Nicole Scherzinger

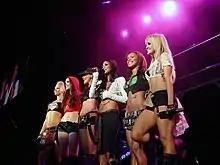
The Pussycat Dolls performing in 2006

In August 2003, opting for a solo recording contract, Scherzinger traveled to Arista Records office in New York with a demo CD of her own written material under her Hawaiian family name Nicole Kea. Her performance was interrupted by a citywide blackout, and she was forced to leave. Meanwhile, Robin Antin, the creator of the burlesque troupe the Pussycat Dolls, struck a joint venture with Interscope Records and, along with record producers Jimmy Iovine and Ron Fair, launched an open audition for a separate recording group. After Will.i.am recommended Scherzinger to Iovine, she hoped to obtain a solo deal and auditioned in December 2003 along with Melody Thornton joining Carmit Bachar, Ashley Roberts, Jessica Sutta and Kimberly Wyatt. As the lead singer, Scherzinger assumed the majority of the vocals and is the only member of the group to have songwriting credits on their debut album "PCD", which was released in September 2005. The album was preceded by "Don't Cha", which became their international breakthrough, peaking at number two on the "Billboard" Hot 100. The album spawned other hits, "Stickwitu" and "Buttons", the former of which was nominated for Best Pop Performance by a Duo or Group with Vocals at the 49th Annual Grammy Awards.